Driving licence in the Republic of Ireland

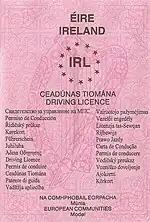
Former Irish Driving Licence

The old licence was based on the old European format, defined in Directive 91/439/EEC, as was used in other countries in the past. It consisted of a pink tri-fold paper document, laminated on one side. It contained a photo of the driver, their personal details and home address, and a listing of categories of vehicle they are licensed for, with any restrictions printed using a code format. The un-laminated side consisted of a section for any written-in endorsements as well as a page with the term 'Driving licence' or its equivalents in a large number of languages.